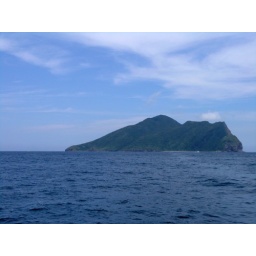
The turtle mountain looks like a shoe in the direction .